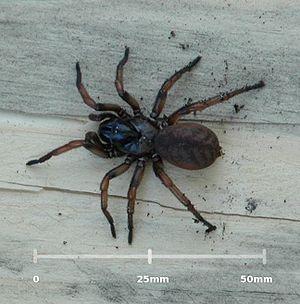
Stanwellia grisea est une espèce d'araignées mygalomorphes de la famille des Pycnothelidae.